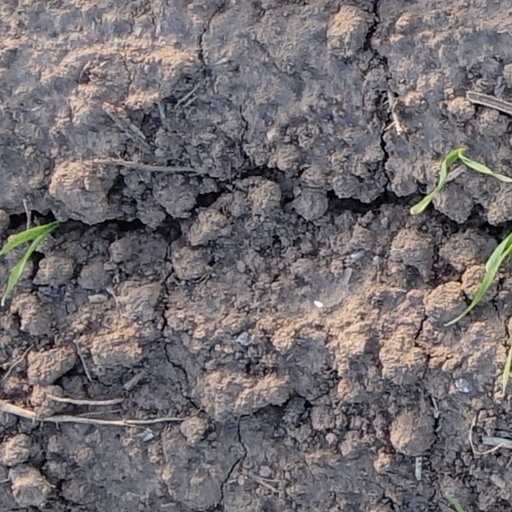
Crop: wheat